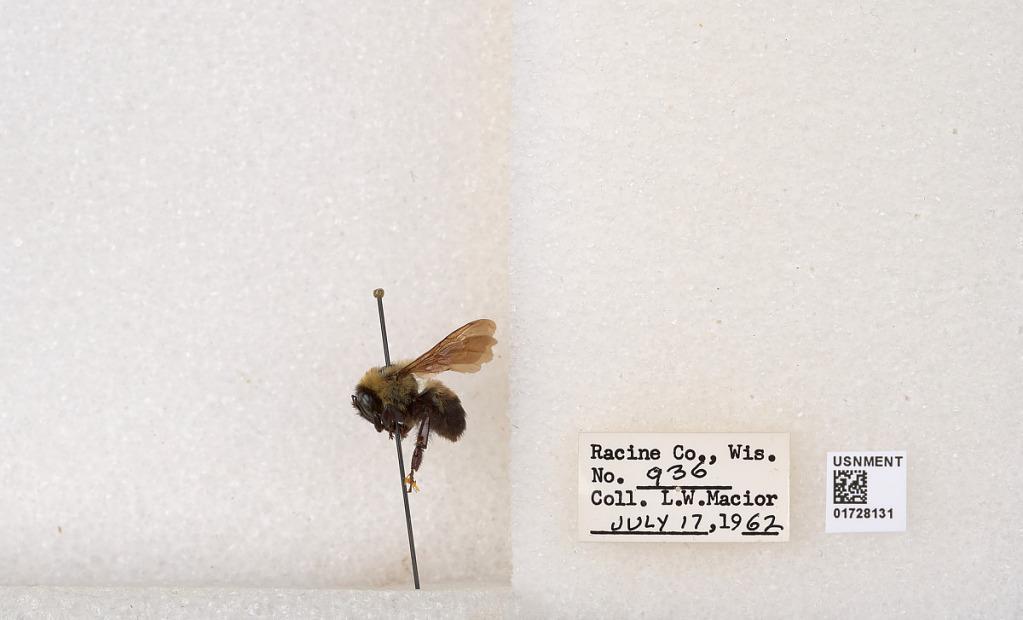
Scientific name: Bombus (Separatobombus) griseocollis (De Geer)
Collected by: L. Macior
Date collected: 1962-7-17
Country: United States
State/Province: Wisconsin
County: Racine
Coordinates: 42.7299, -87.8123